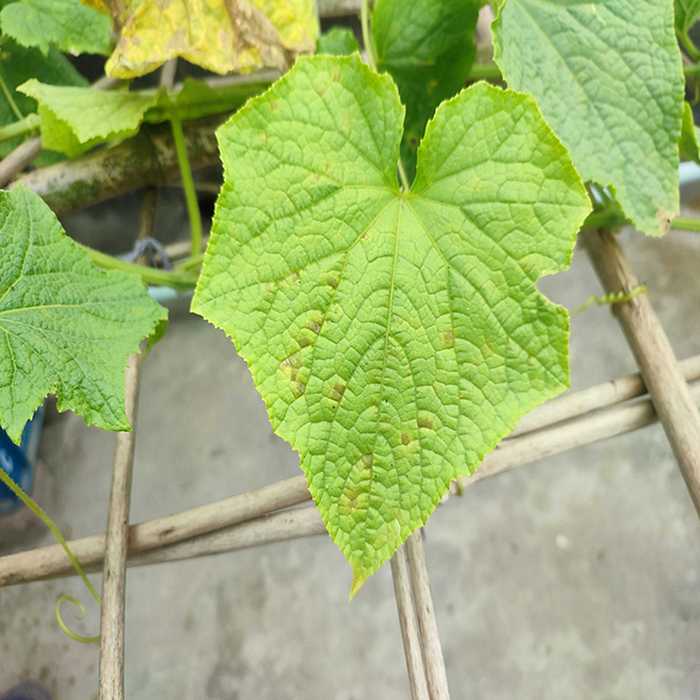
Plant: Cucumber
Label: Downy mildew